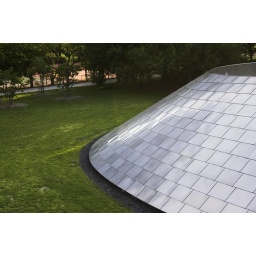
FYI.  The only bridge in the world designed by Frank Gehry. (This picture is of the base of the ramp)